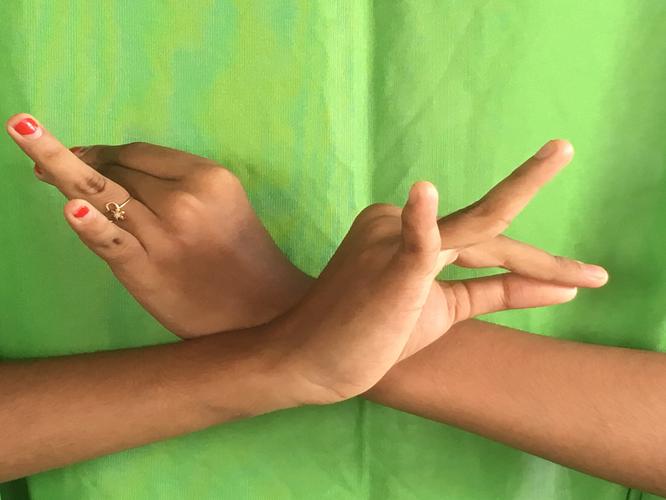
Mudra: Katakavardhana
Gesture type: double_hand